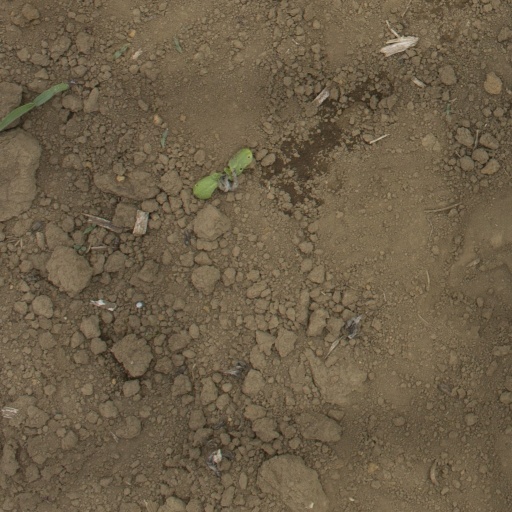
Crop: Jerusalem artichoke